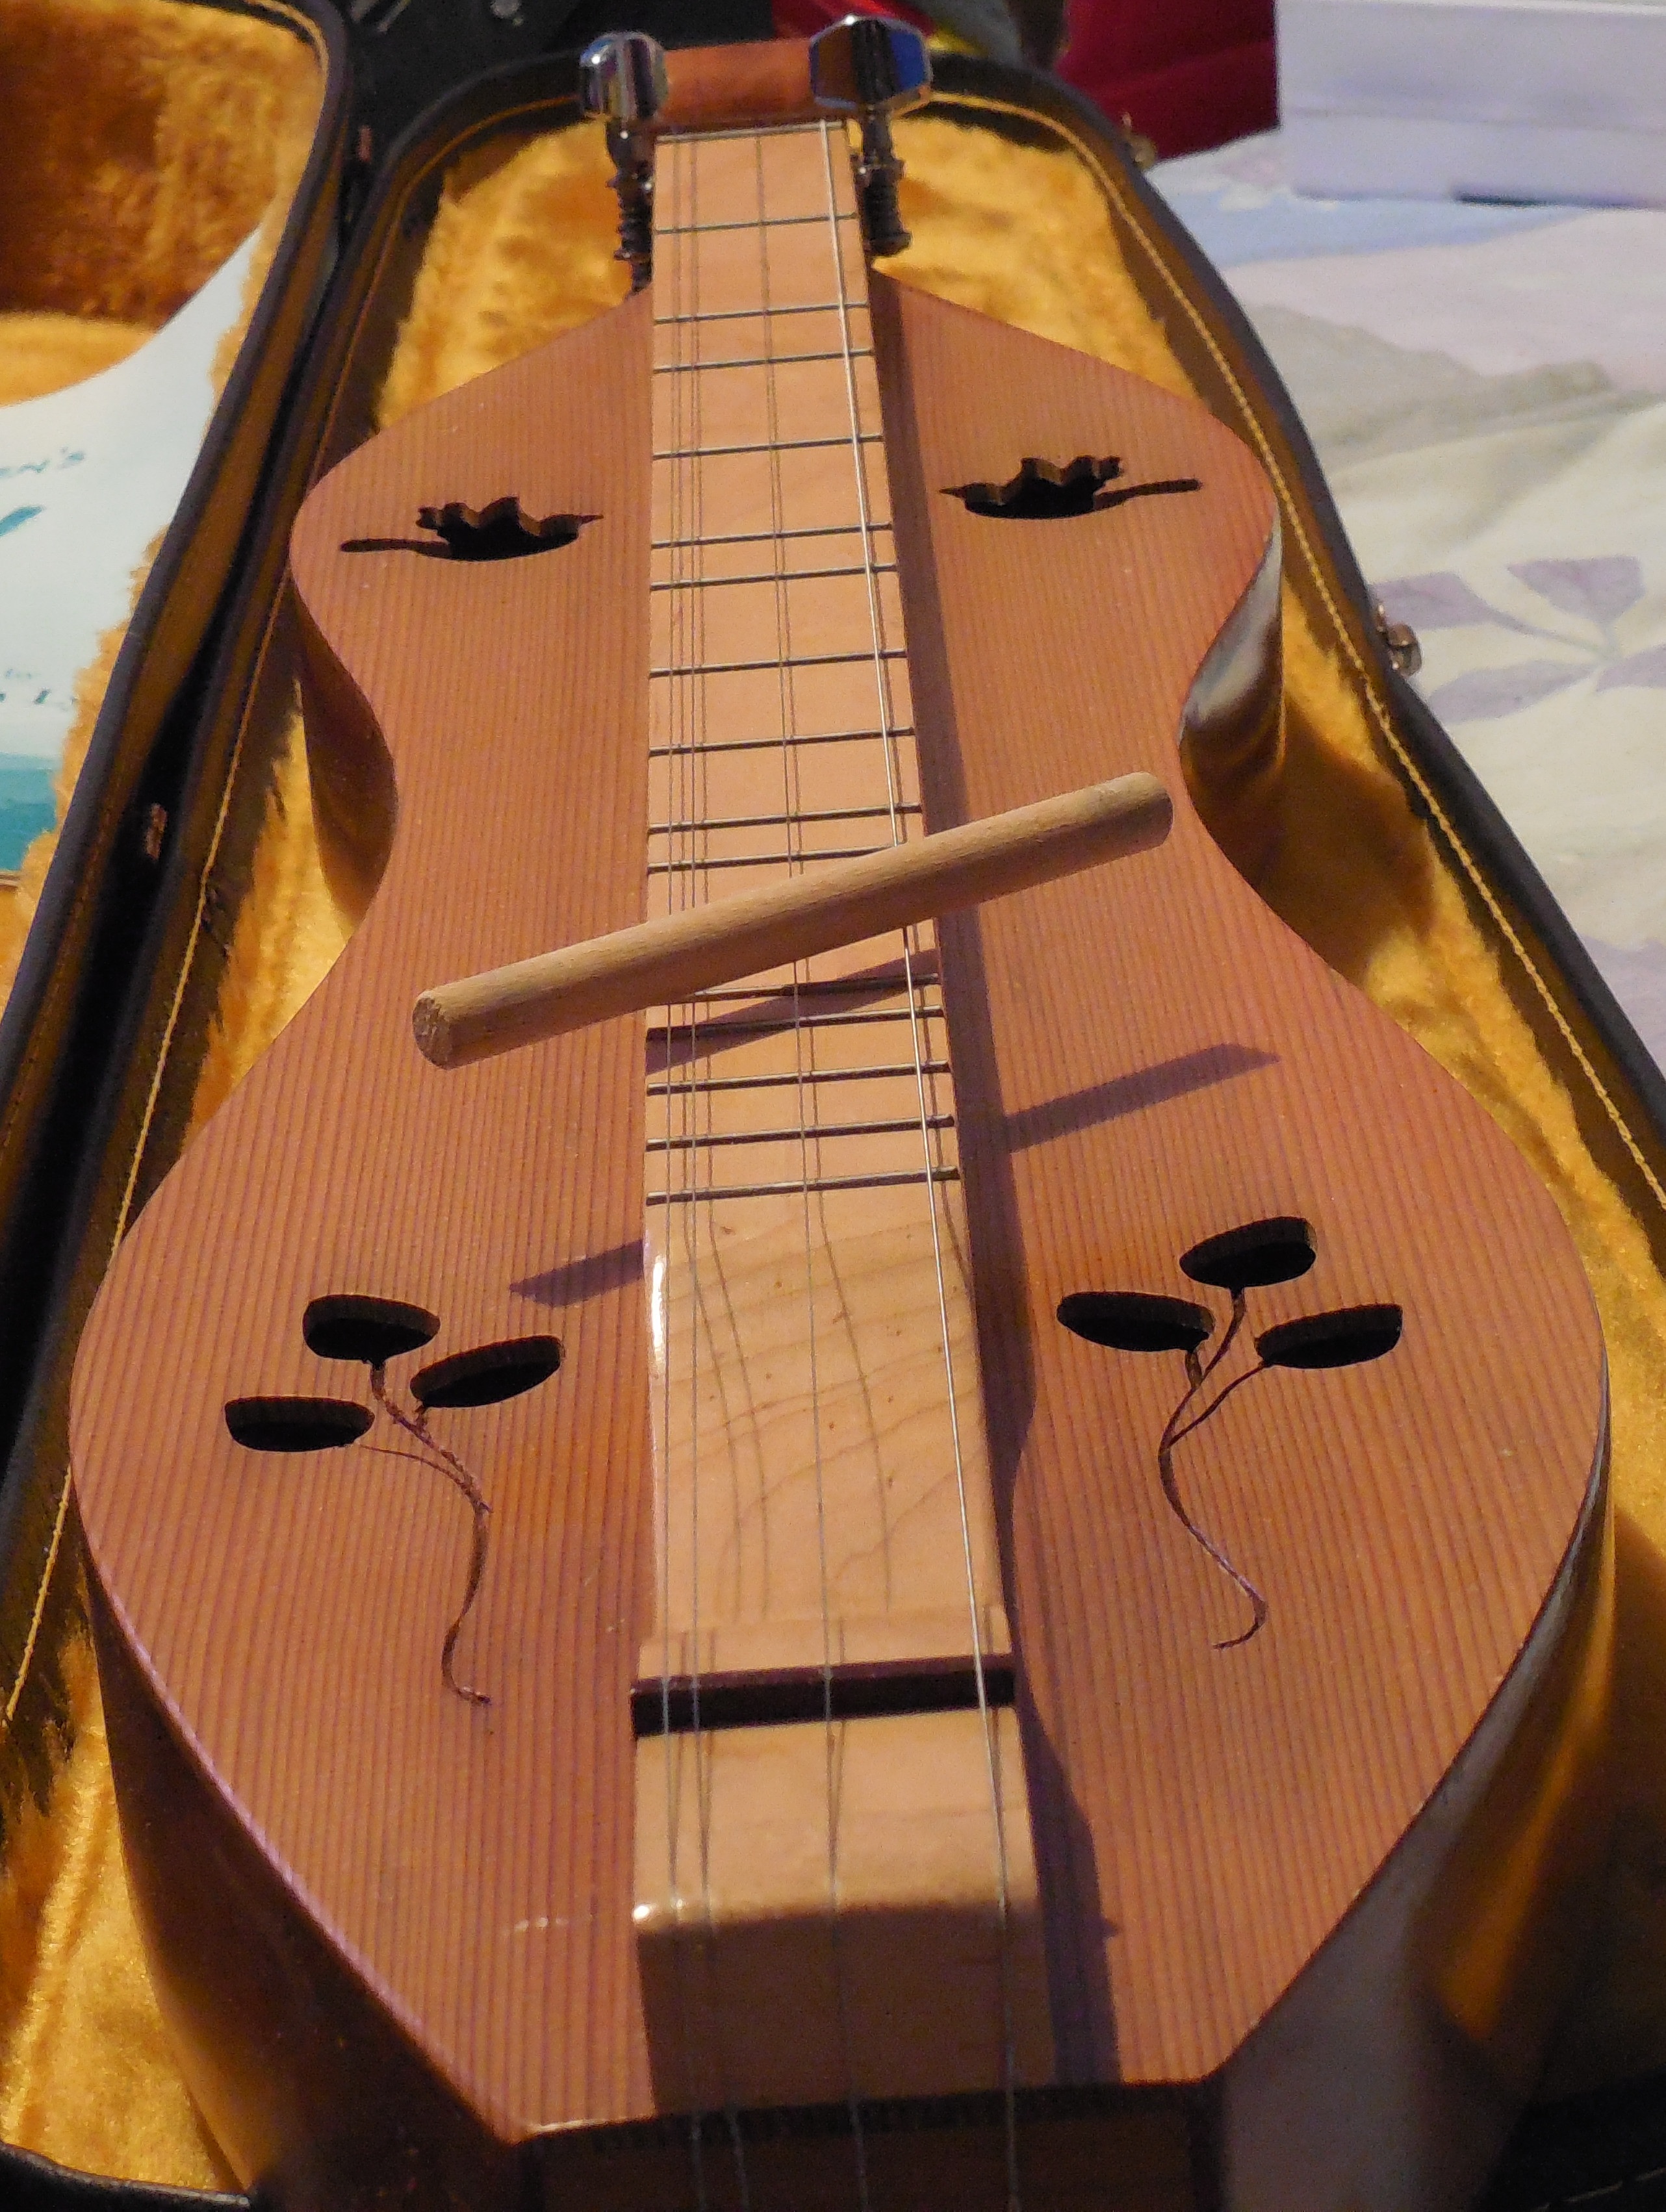
music, play, retro, guitar, string, acoustic guitar, old, symbol, instrument, musician, acoustic, note, musical instrument, design, musical, wooden, sound, style, song, bass guitar, folk, harmony, melody, string instrument, bowed string instrument, plucked string instruments, folk instrument, cutouts